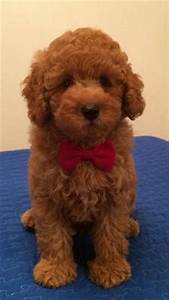
Label: dog